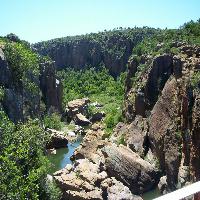
Weather: sun or clear